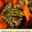
Label: frog